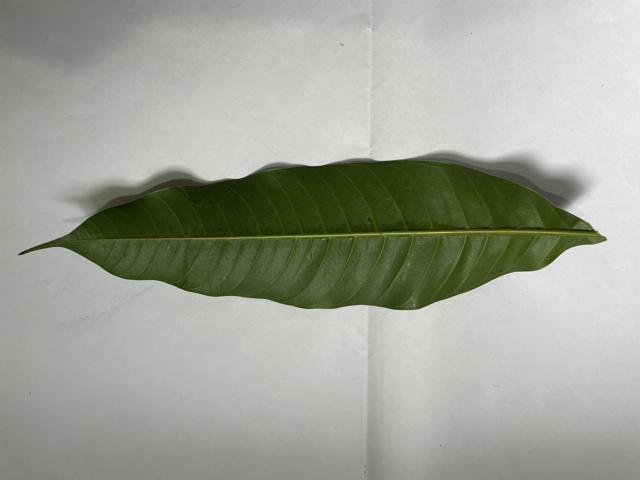
Mango leaf variety: Fazli